Sangiin Kherem

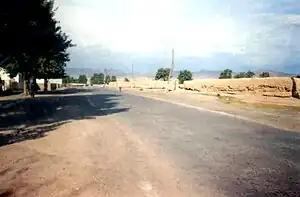
Sangiin Kherem in modern-day Khovd city

Sangiin Kherem is the Mongolian name for the remains of the Qing dynasty fort in the northern part of Khovd city, in modern-day Mongolia.